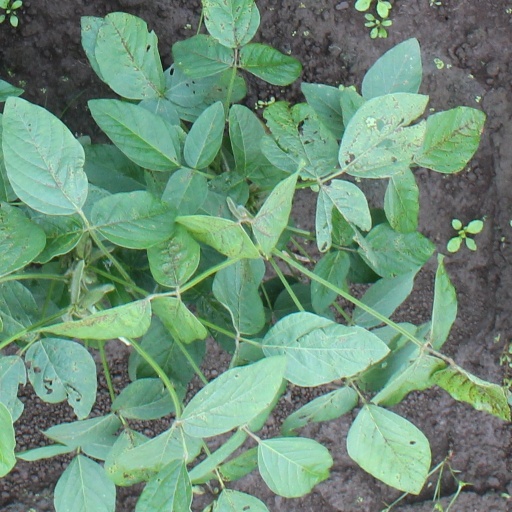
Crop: soybean